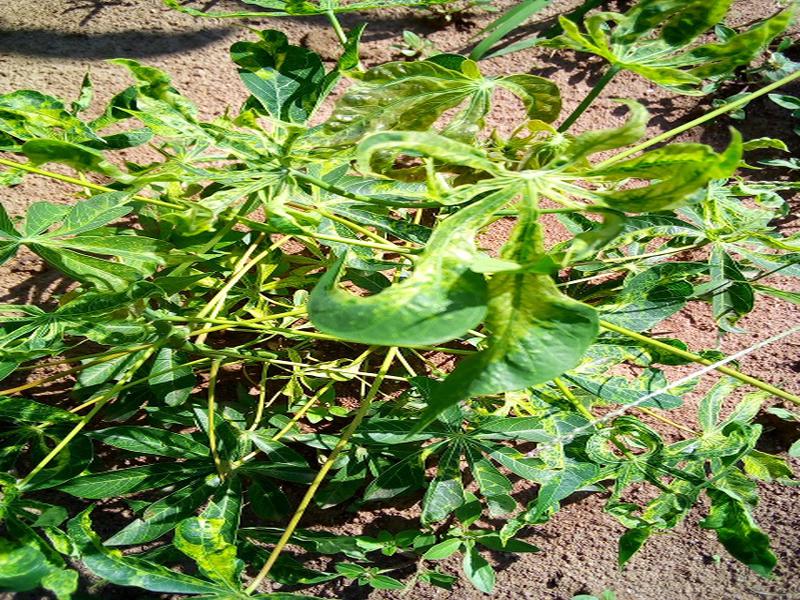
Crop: cassava
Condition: mosaic_disease